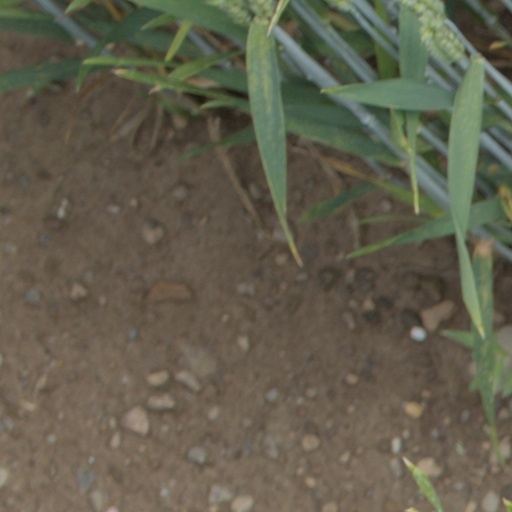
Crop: wheat